Eiríkur Örn Norðdahl

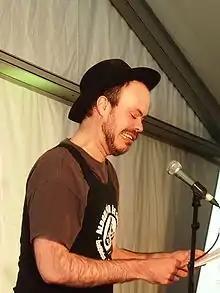
Eiríkur Örn Norðdahl, 2009

Eiríkur Örn Norðdahl (born 1 July 1978) is an Icelandic writer. For a long time most noted as an experimental poet, in the 2010s he came to prominence as one of Iceland's foremost prose writers.